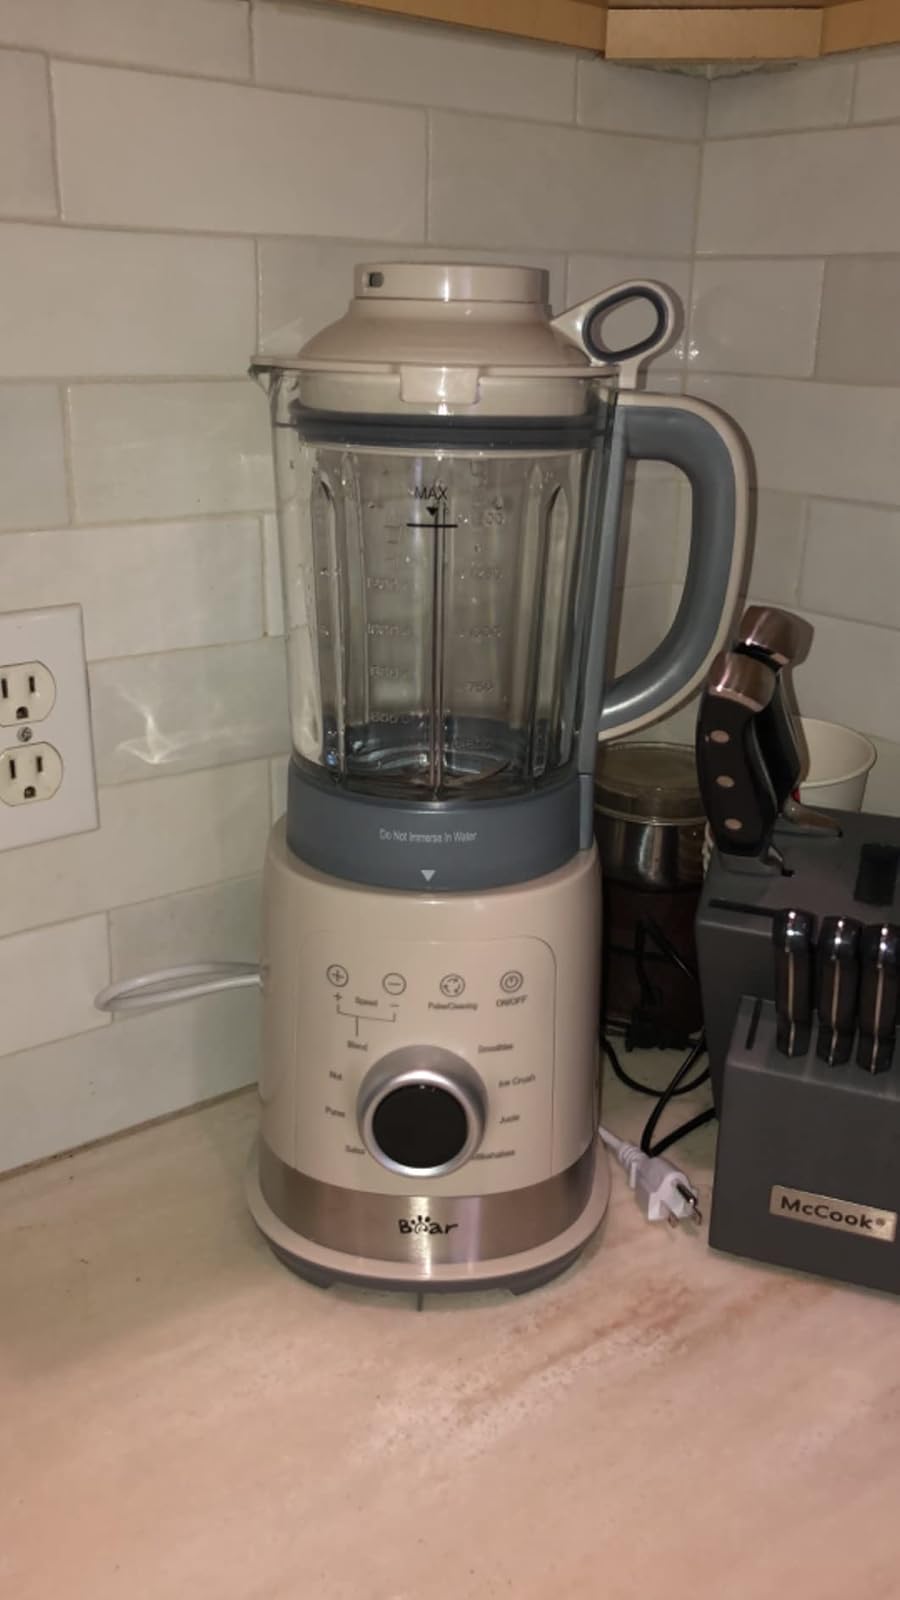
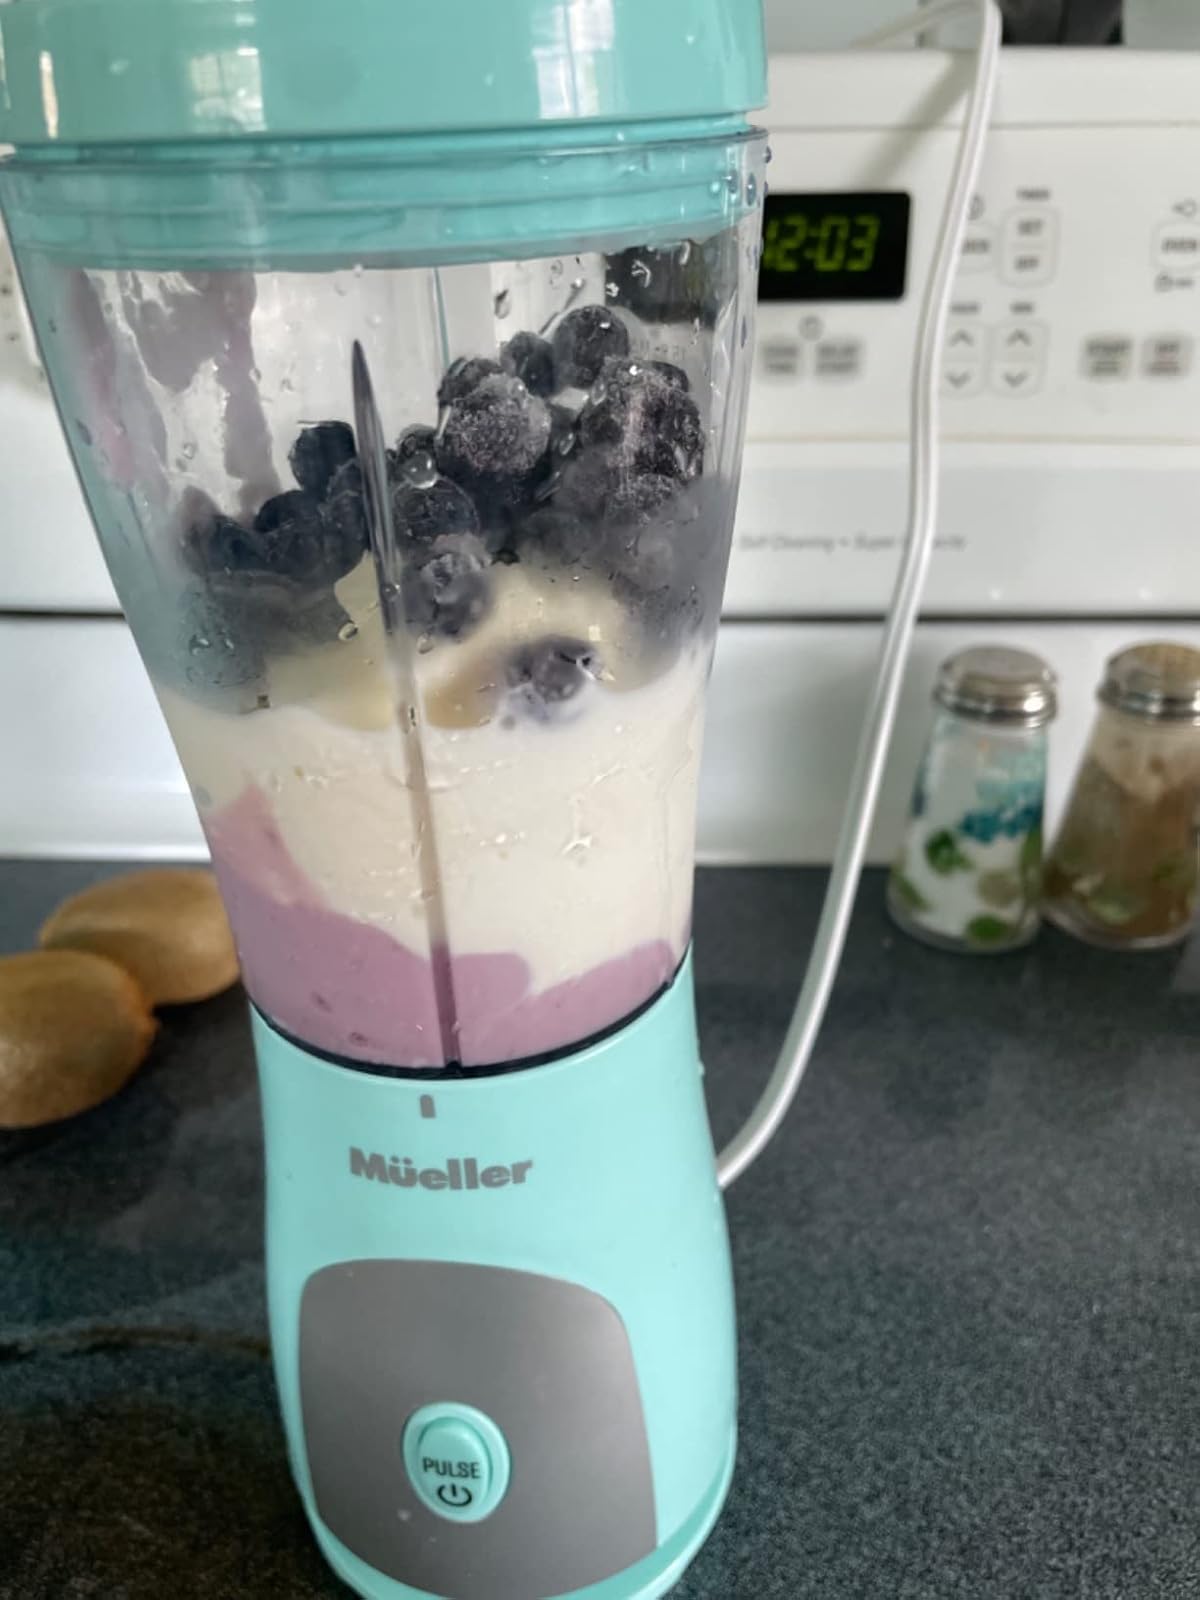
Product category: items_blender
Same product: no